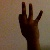
The image shows a hand gesture representing the number 9 in Indian Sign Language.